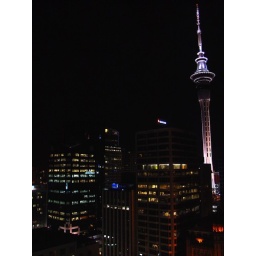
A surprisingly good photo taken by hanging out of the window of our 18th floor hotel room.Auckland, New Zealand, 03.11.06